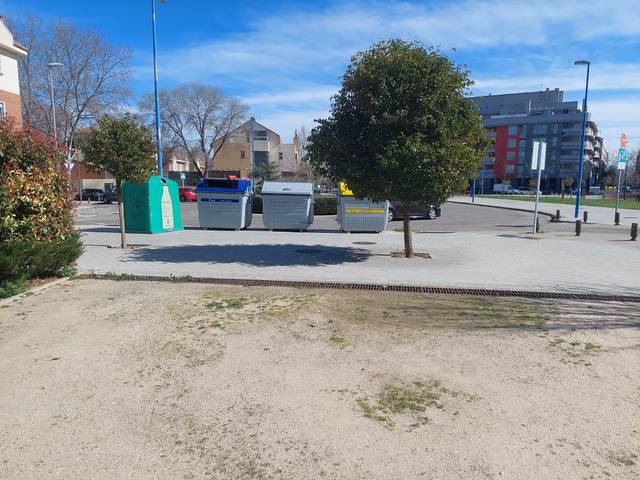
Region: Spain
Coordinates: 40.32, -3.757